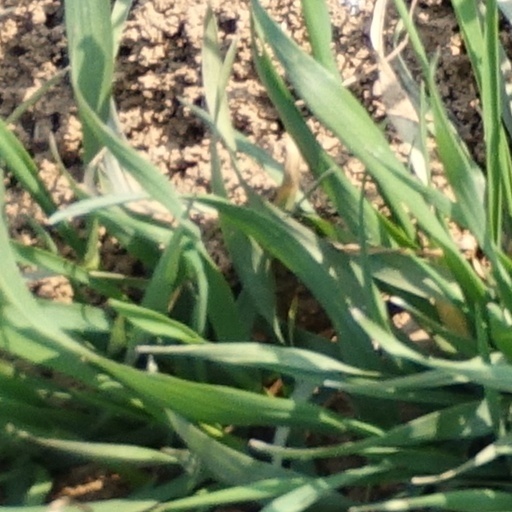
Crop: wheat